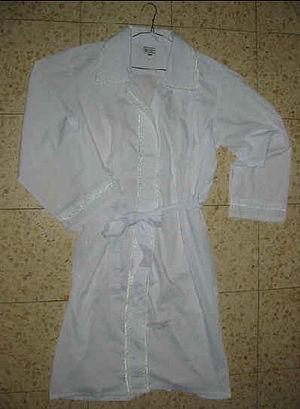
Le kittel ou sargenes est une tunique blanche utilisée par les hommes juifs, sous la Houppa, lors de fêtes solennelles et, occasionnellement, en guise de takhrikhin pour les enterrements.